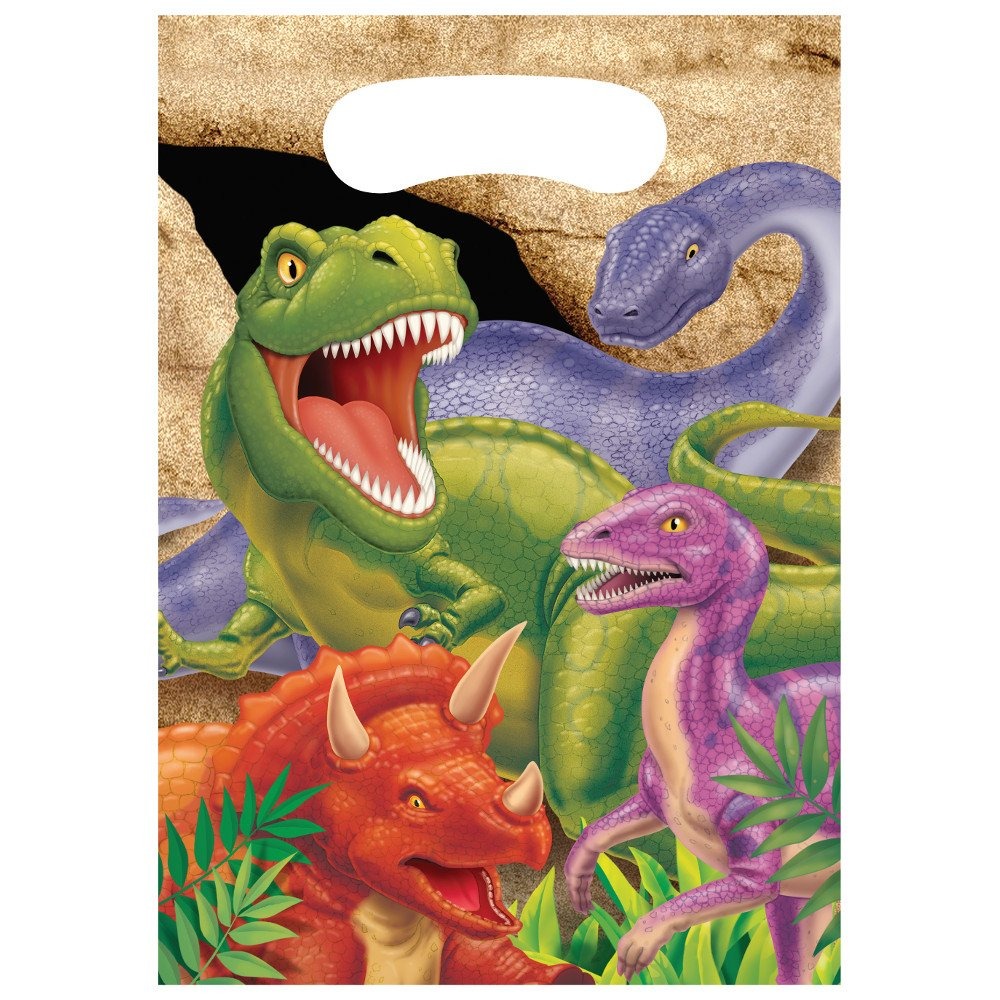
Item Name: Creative Converting Dino Blast Party Favor Loot Bags, 8 Count
Bullet Point 1: 8-Count Party Favor Loot Bags
Bullet Point 2: Fill with sweets, stickers and small toys to thank guests for coming
Bullet Point 3: Dinosaur themed Dino blast print
Bullet Point 4: Search for coordinating Dino blast paper plates, napkins, cups, decorations, invitations, party supplies and more
Bullet Point 5: Consistent high quality, colour matching and attention to detail in every Creative Converting product
Value: 1.0
Unit: Count

Price: 12.92